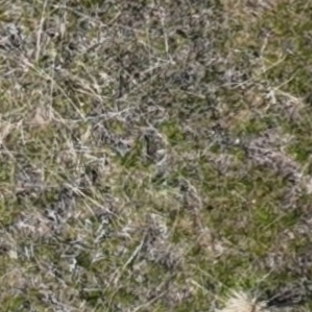
Month: may